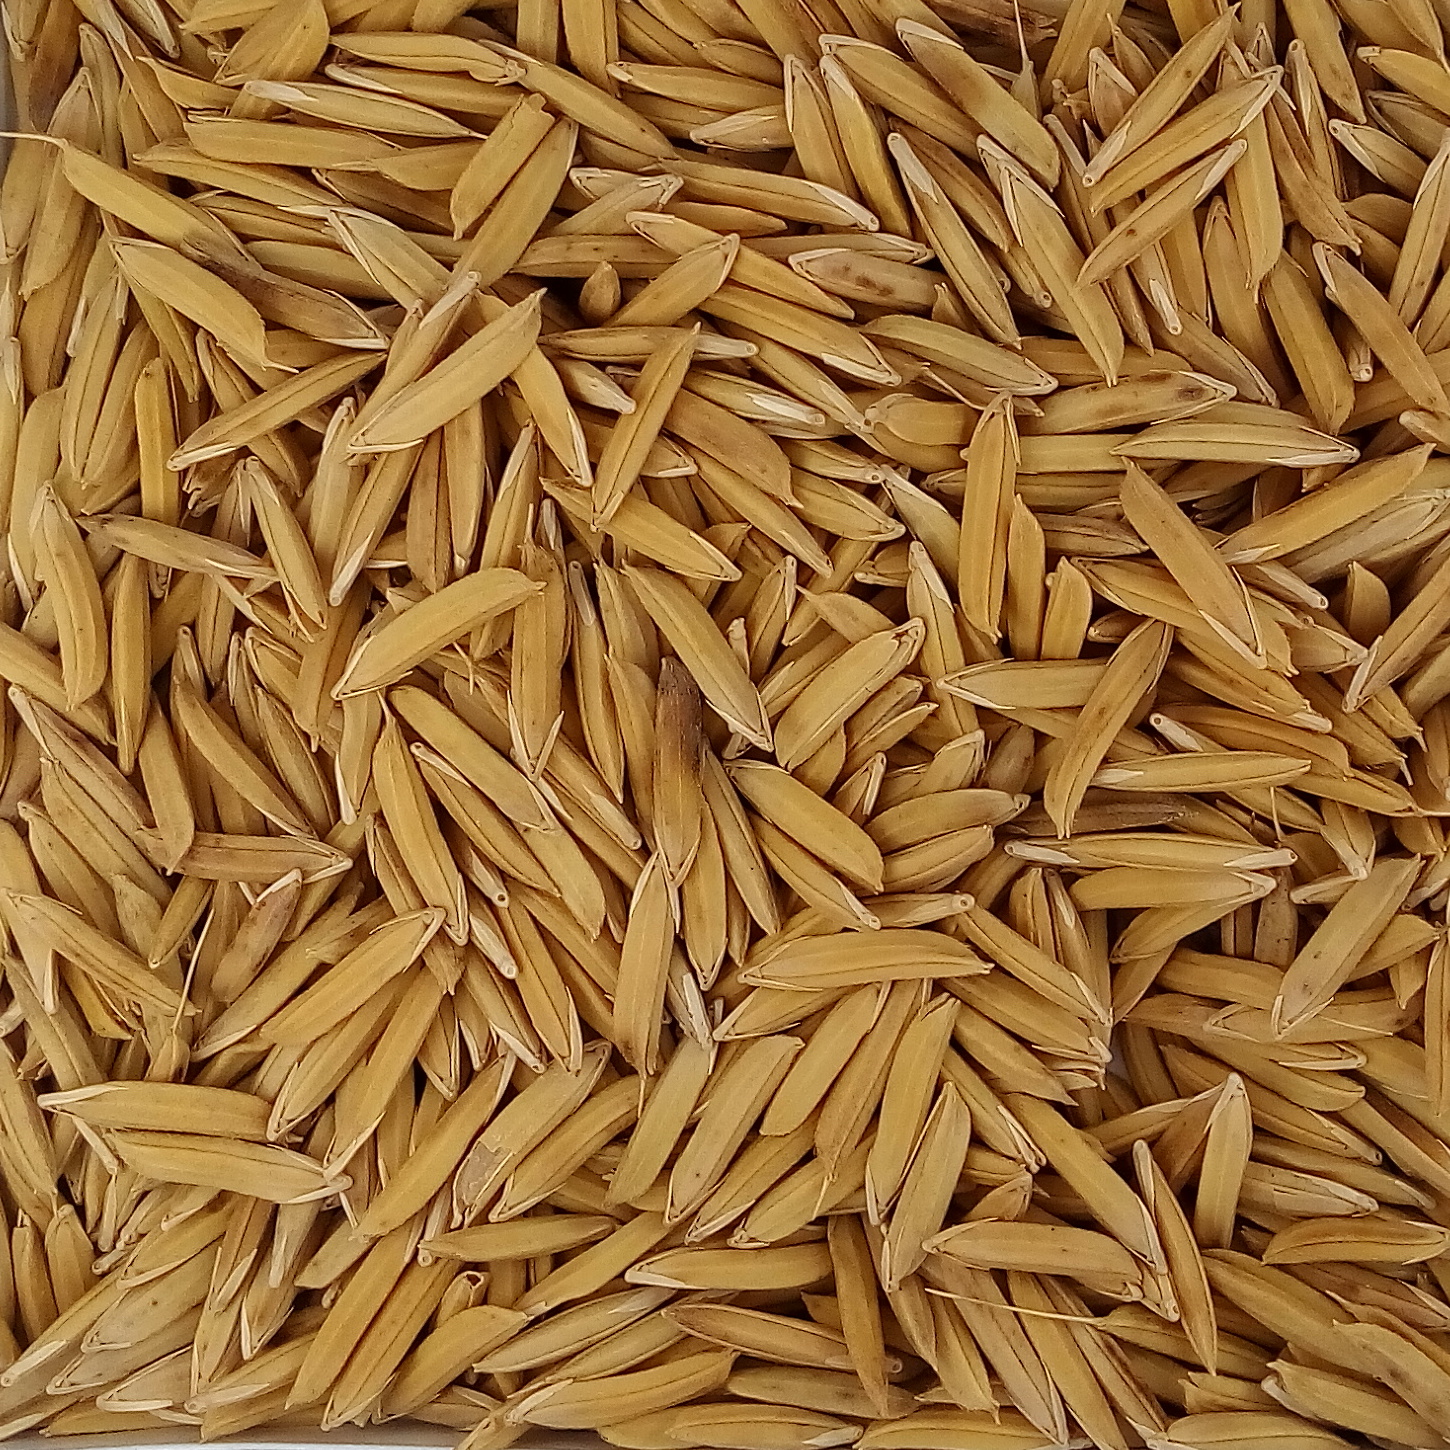
Rice seed variety: 1121